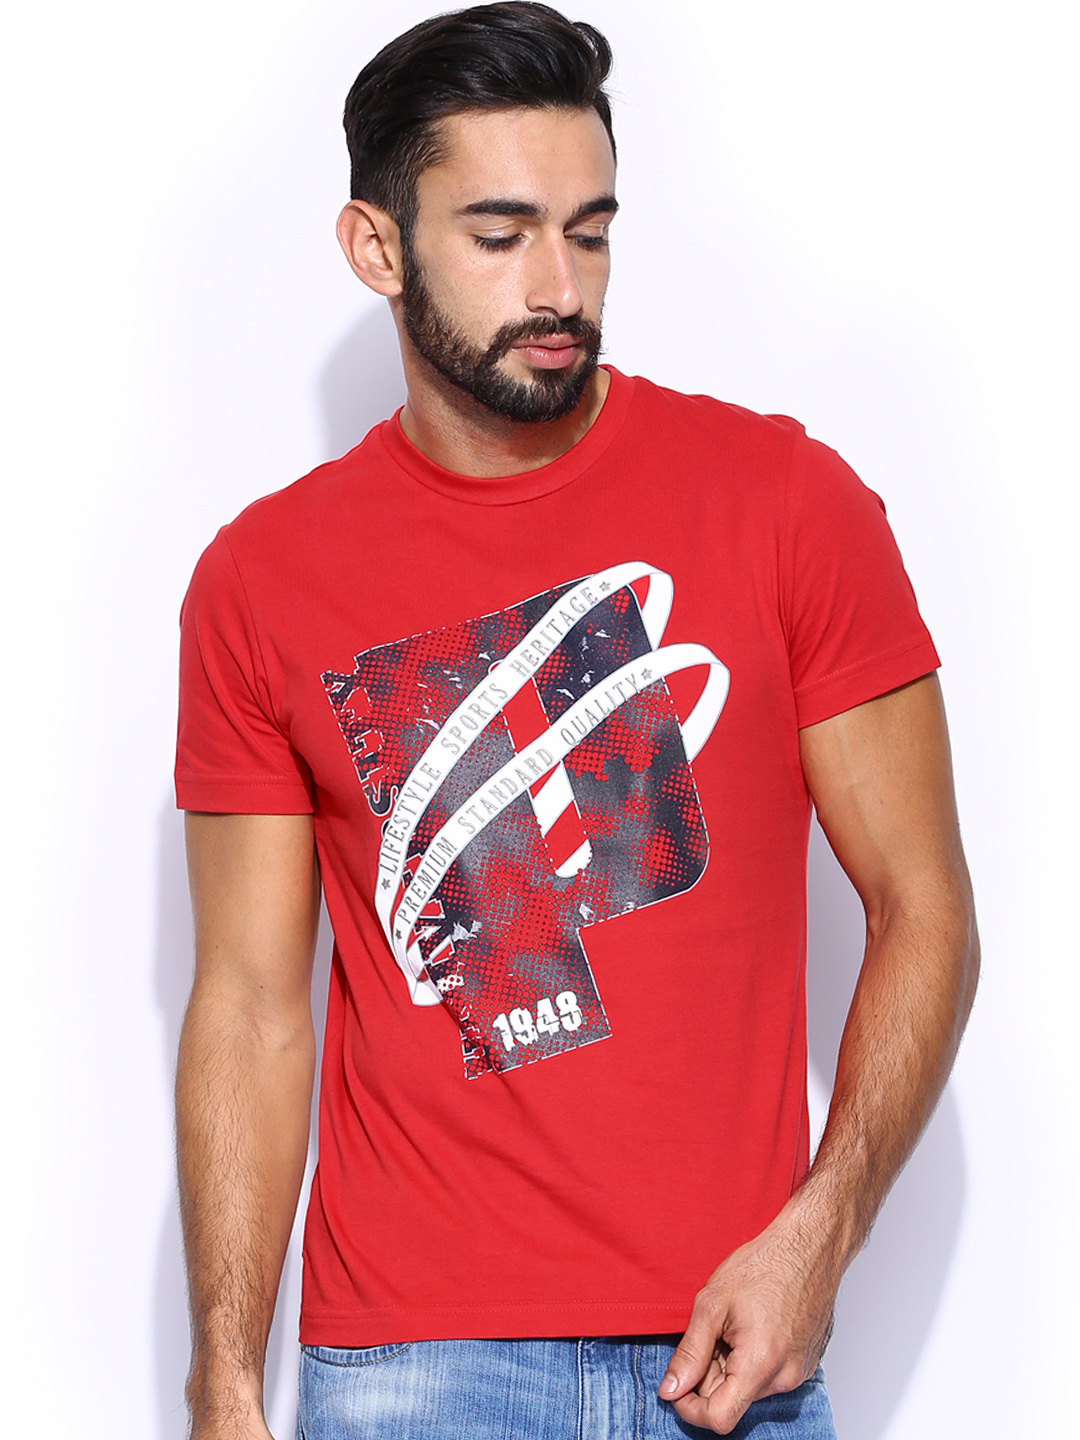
PUMA Men Red Printed T-shirt
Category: Apparel / Topwear / Tshirts
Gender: Men
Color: Red
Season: Fall 2012
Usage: Sports